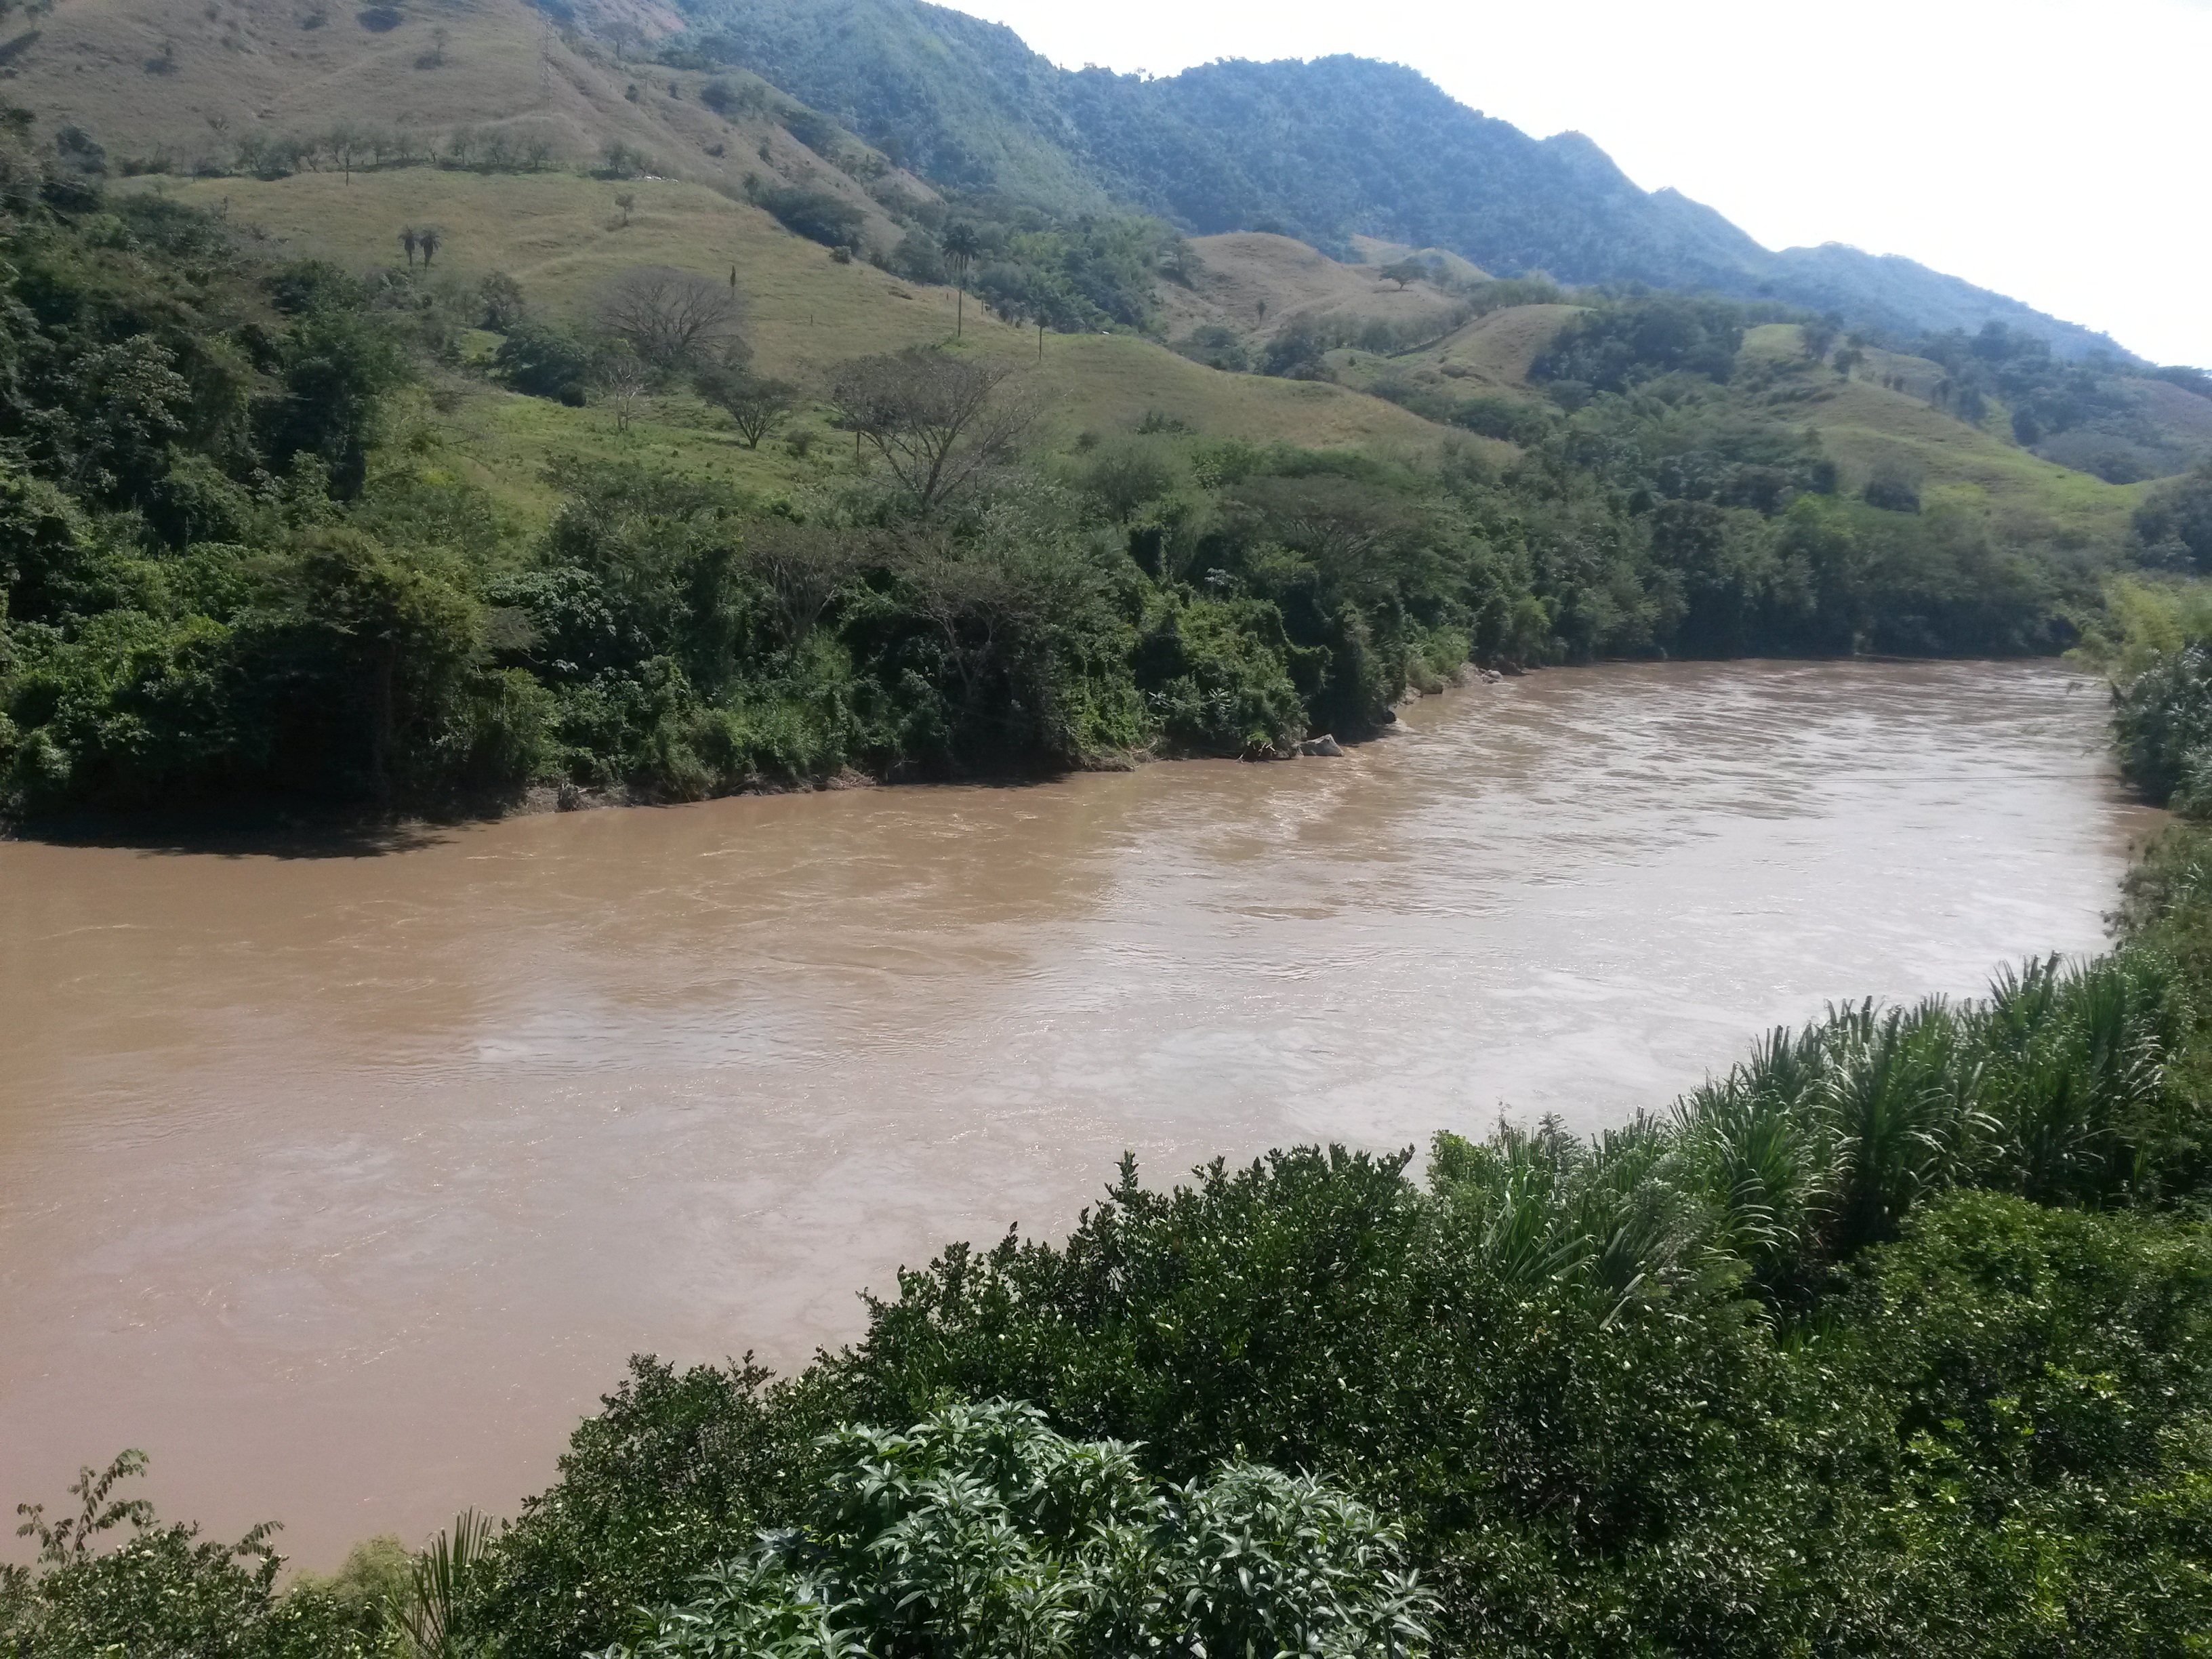
landscape, tree, water, nature, horizon, sun, shore, lake, river, valley, vegetable, rapid, reservoir, ecology, trees, landscapes, floodplain, loch, colombia, cauca river, geological phenomenon